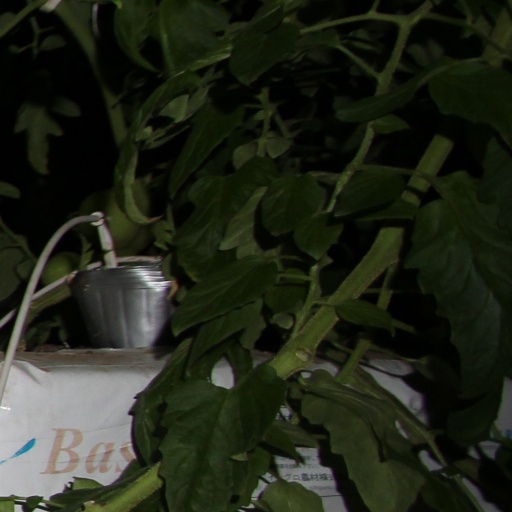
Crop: tomato